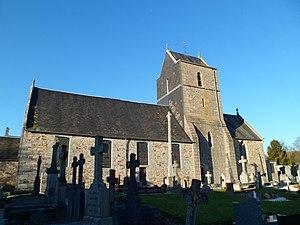
Église Saint-Vigor de fr:Saint-Vigor-des-Monts. La croix du cimetière est munie de trois séries de quatre bubons et d'une inscription.
Saint-Vigor-des-Monts est une commune française, située dans le département de la Manche en région Normandie, peuplée de 285 habitants.